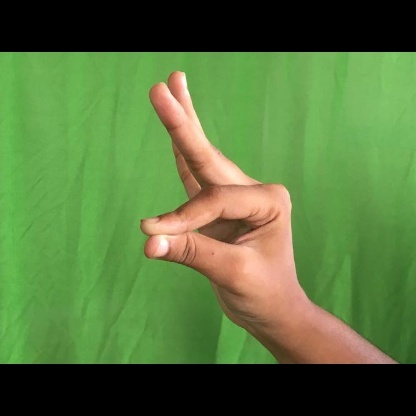
Mudra: Hamsasyam